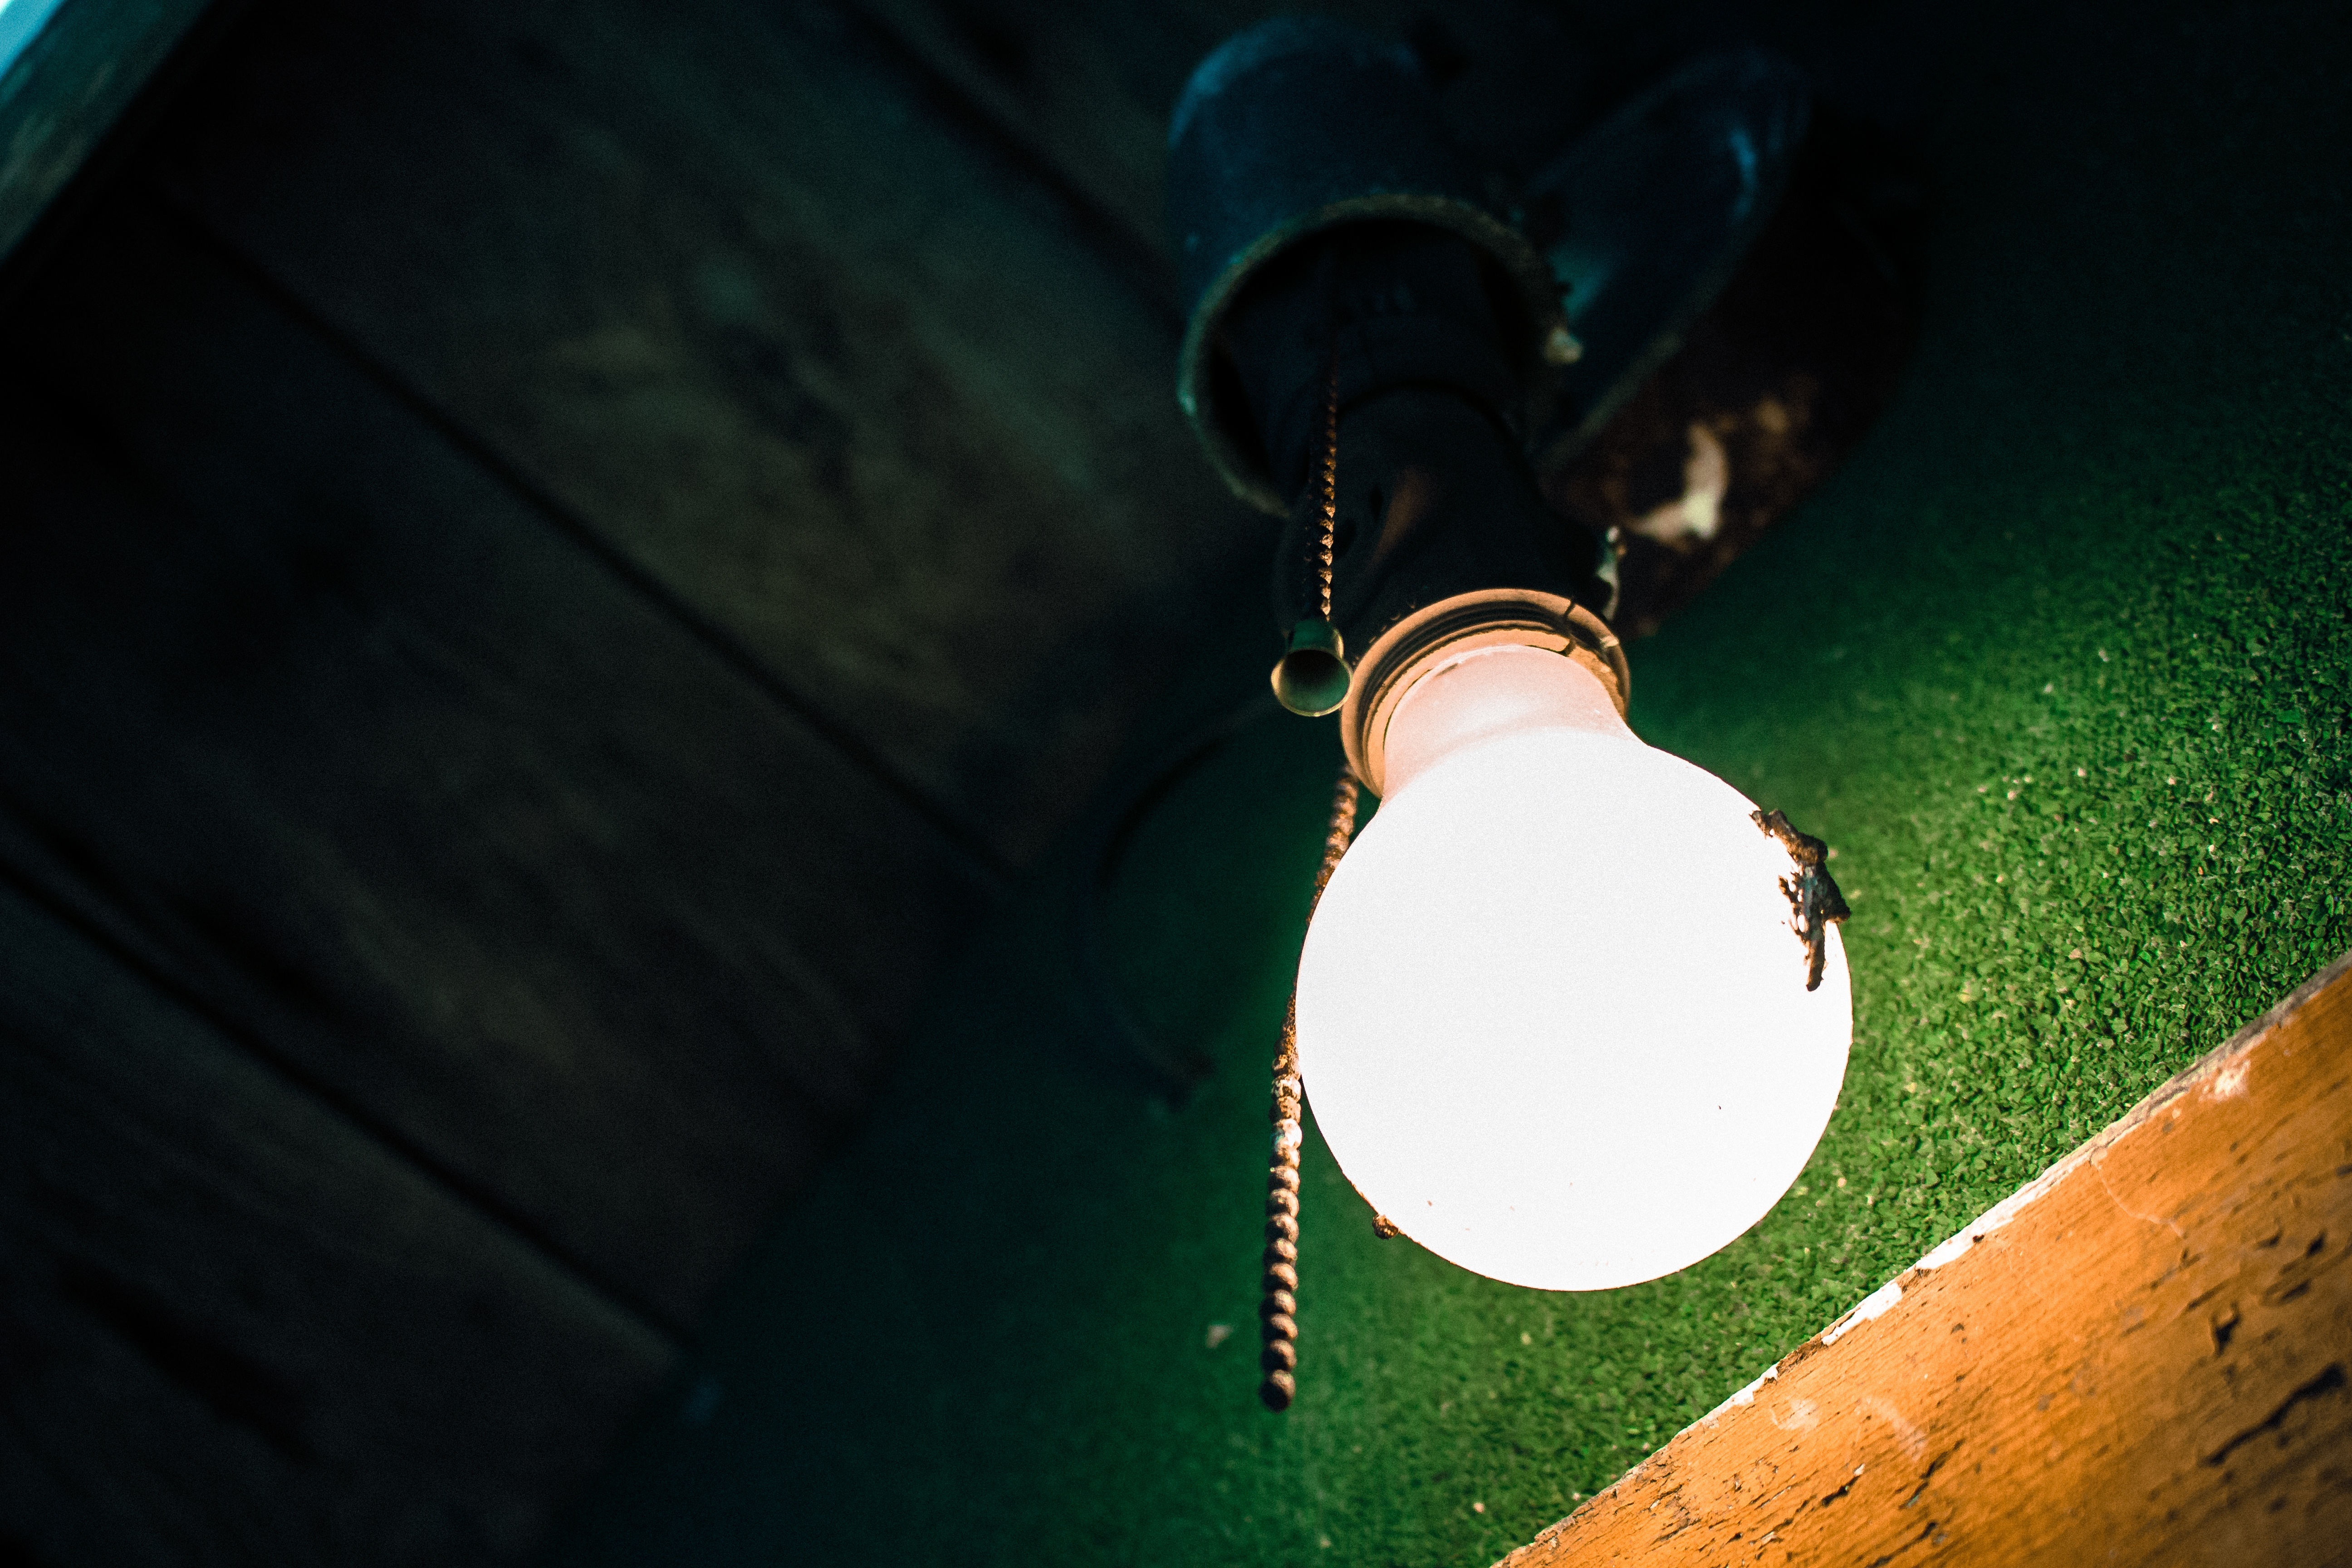
light, glowing, white, glass, green, reflection, red, bulb, electrical, color, glow, darkness, blue, black, electricity, light bulb, lighting, lightbulb, circle, energy, illuminated, close up, power, bright, electric, shape, lit, macro photography